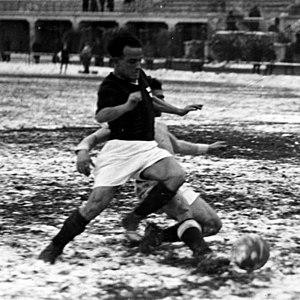
Mario Magnozzi est un footballeur italien.